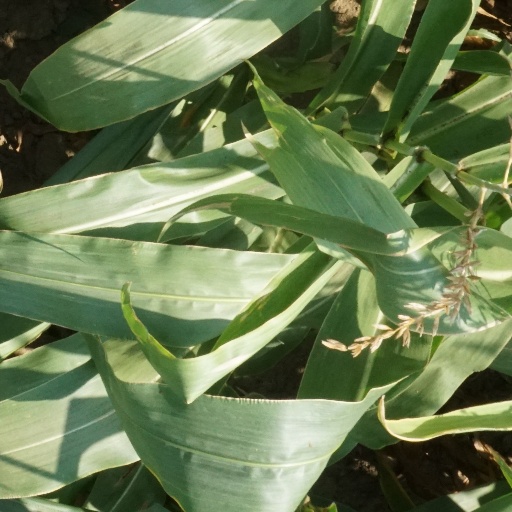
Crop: maize; corn